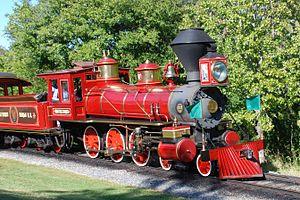
En Floride, Walt Disney World Railroad est le nom du train encerclant le Magic Kingdom de Walt Disney World Resort. Ce moyen de transport déplace plus d'un million de visiteurs par an.